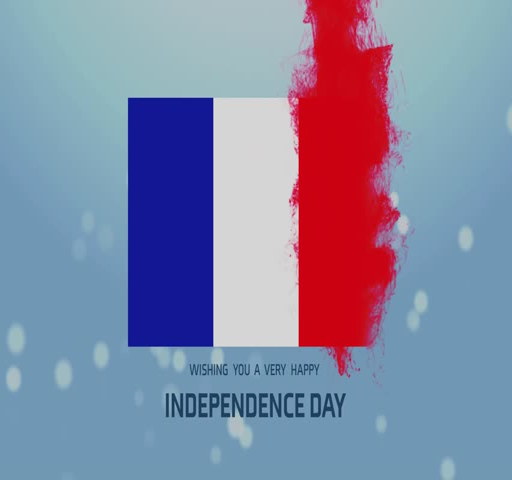
the animated flag background features a high quality flag with glossy fabric and cotton texture blowing in the particles .